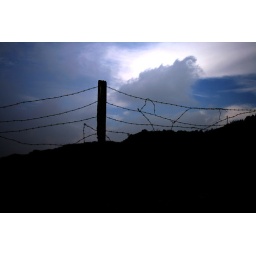
Barbed wire fence against sky